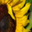
Label: sunflower